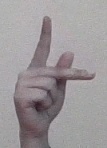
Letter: dha